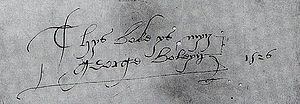
George Boleyn
George Boleyn var bror til Henrik 8. af Englands anden hustru Anne Boleyn, og gift med Jane Boleyn. Da hans søster, Anne, faldt i unåde, blev han sammen med hende anklaget for højforræderi. De blev begge dømt til døden og blev halshugget i 1536.